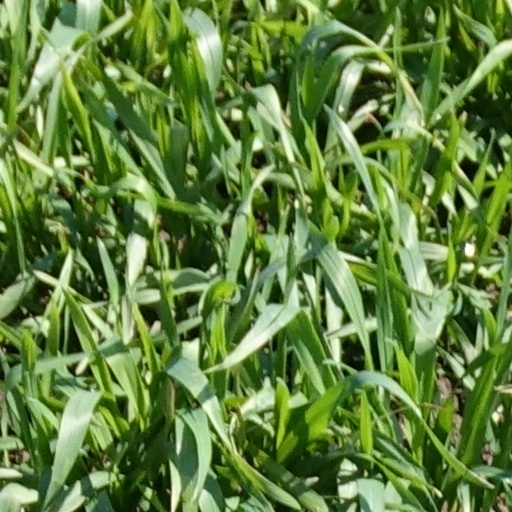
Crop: wheat